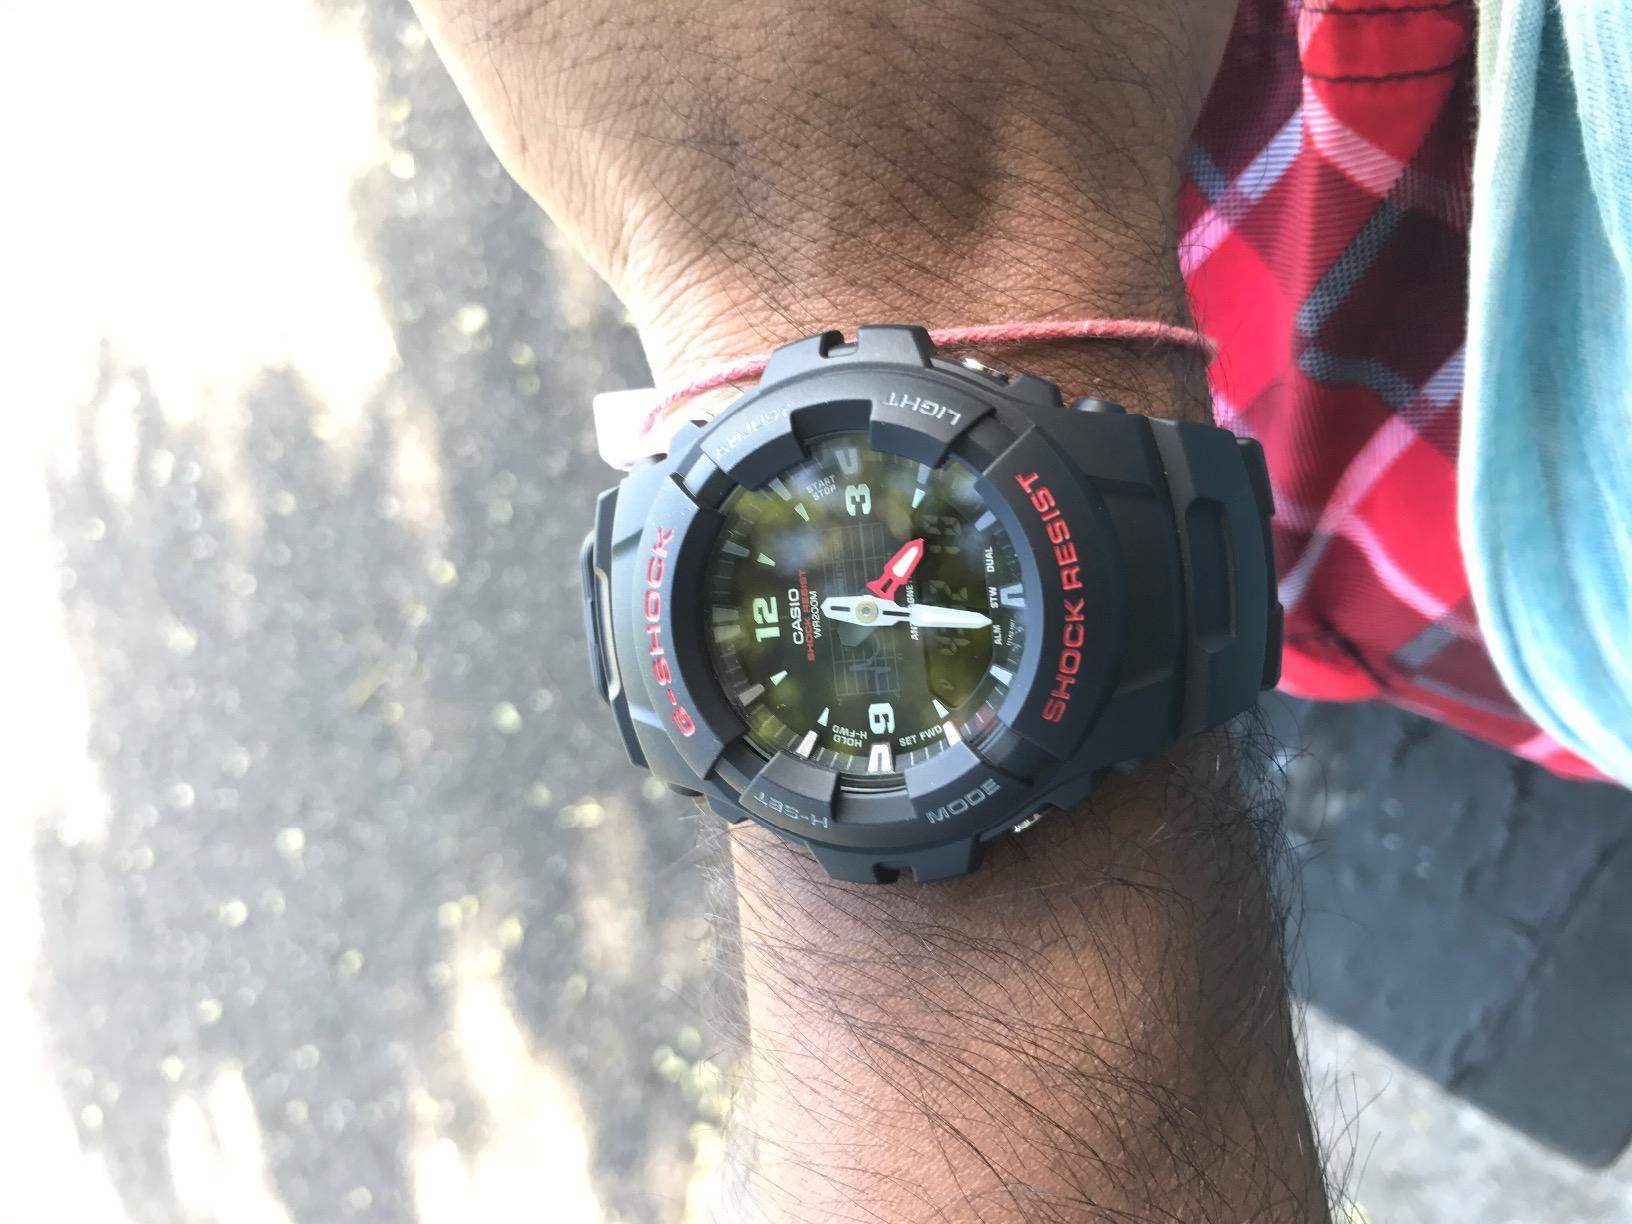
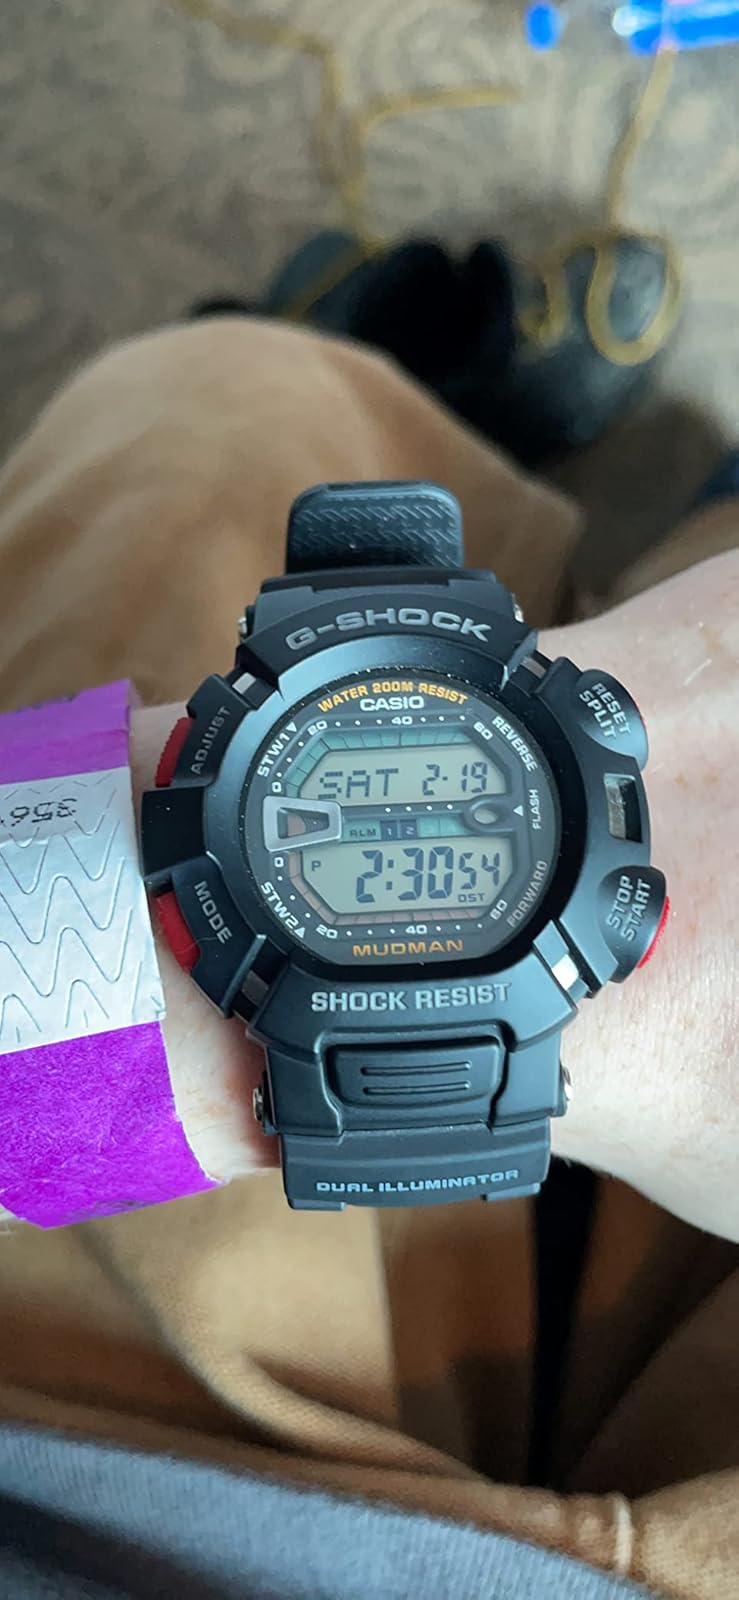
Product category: accessories_watch
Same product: no